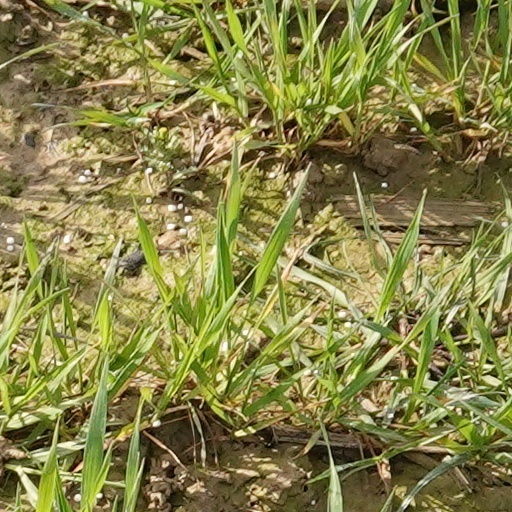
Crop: wheat